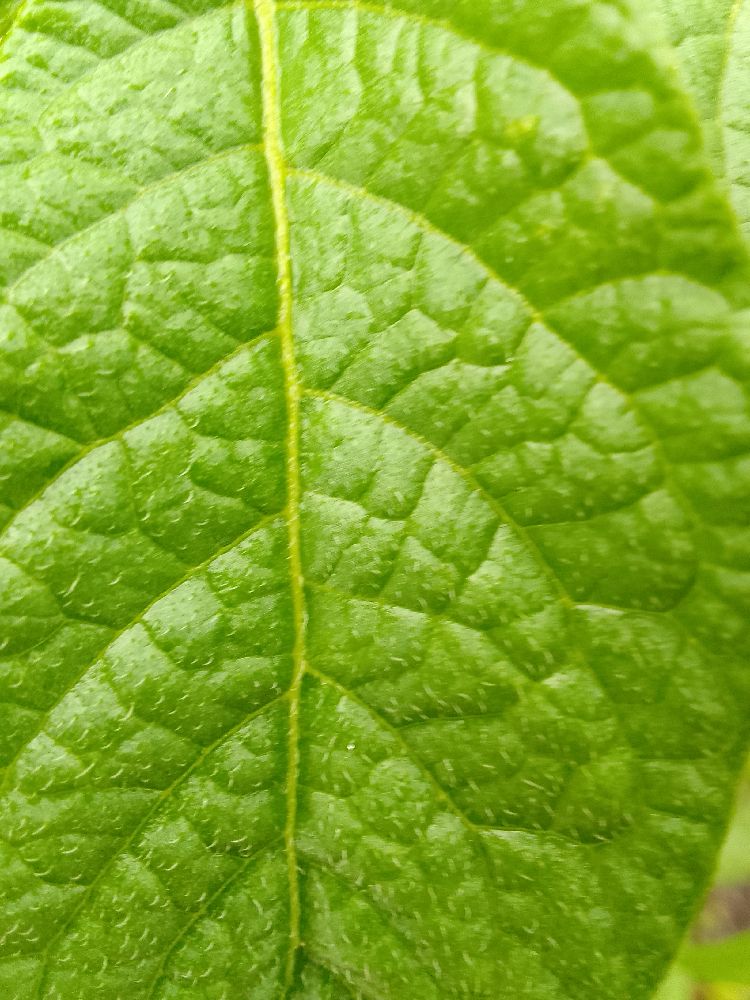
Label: Healthy